Takshita

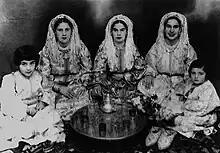
Moroccan women wearing takchita

Modern interpretations of traditional Moroccan clothing, particularly the takchita, kaftan and djellaba are exhibited at the annual Caftan fashion show in Morocco and hosted by the Moroccan fashion magazine "Femmes du Maroc". Hillary Clinton wore a takshita at a state dinner for the king of Morocco in 2000.